Salt Springs, Pictou County

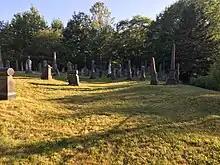
Caledonia Cemetery inside the Salt Springs Provincial Park

Salt Springs Provincial Park is located along the West River in the community. The park includes camping areas, forested trails, and a pioneer cemetery.